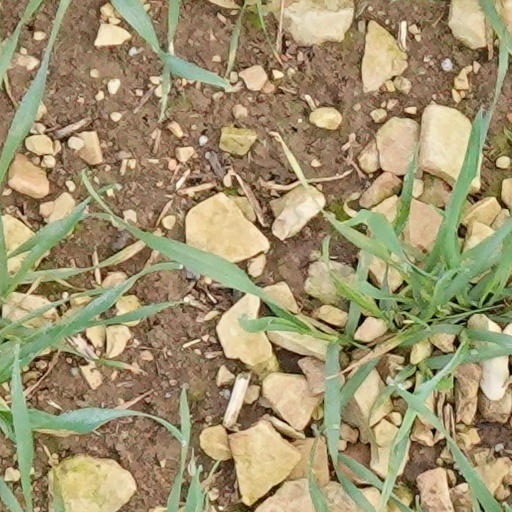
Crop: wheat